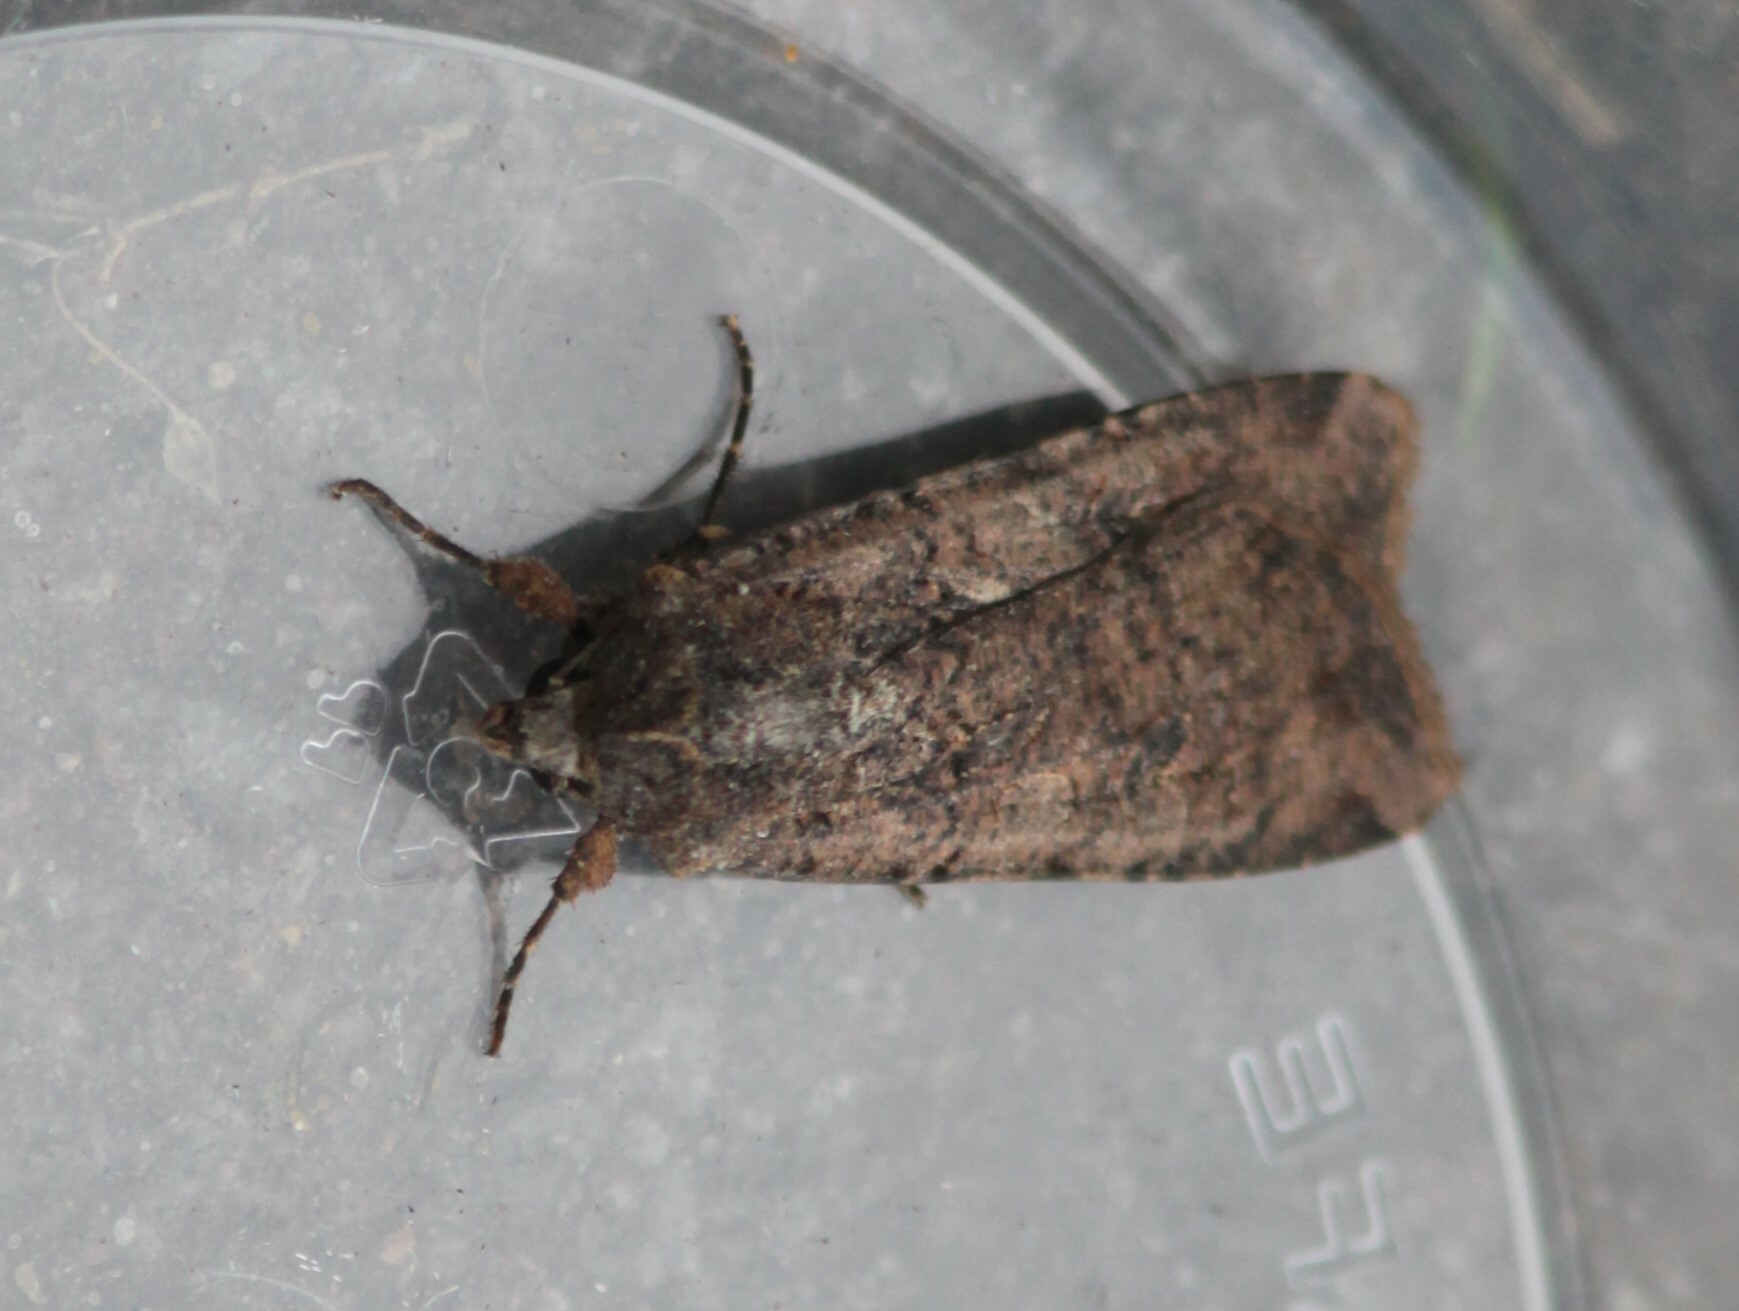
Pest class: cutworms